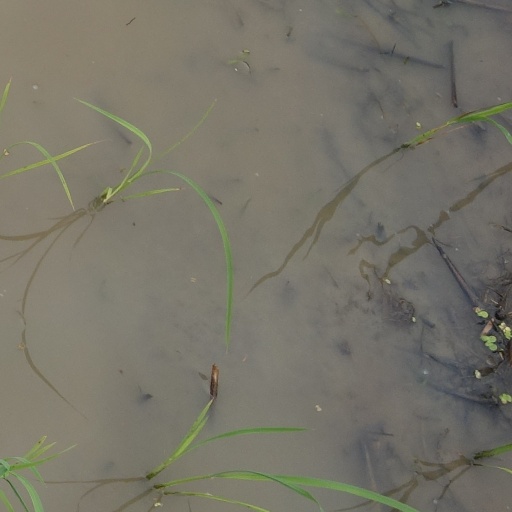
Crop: rice